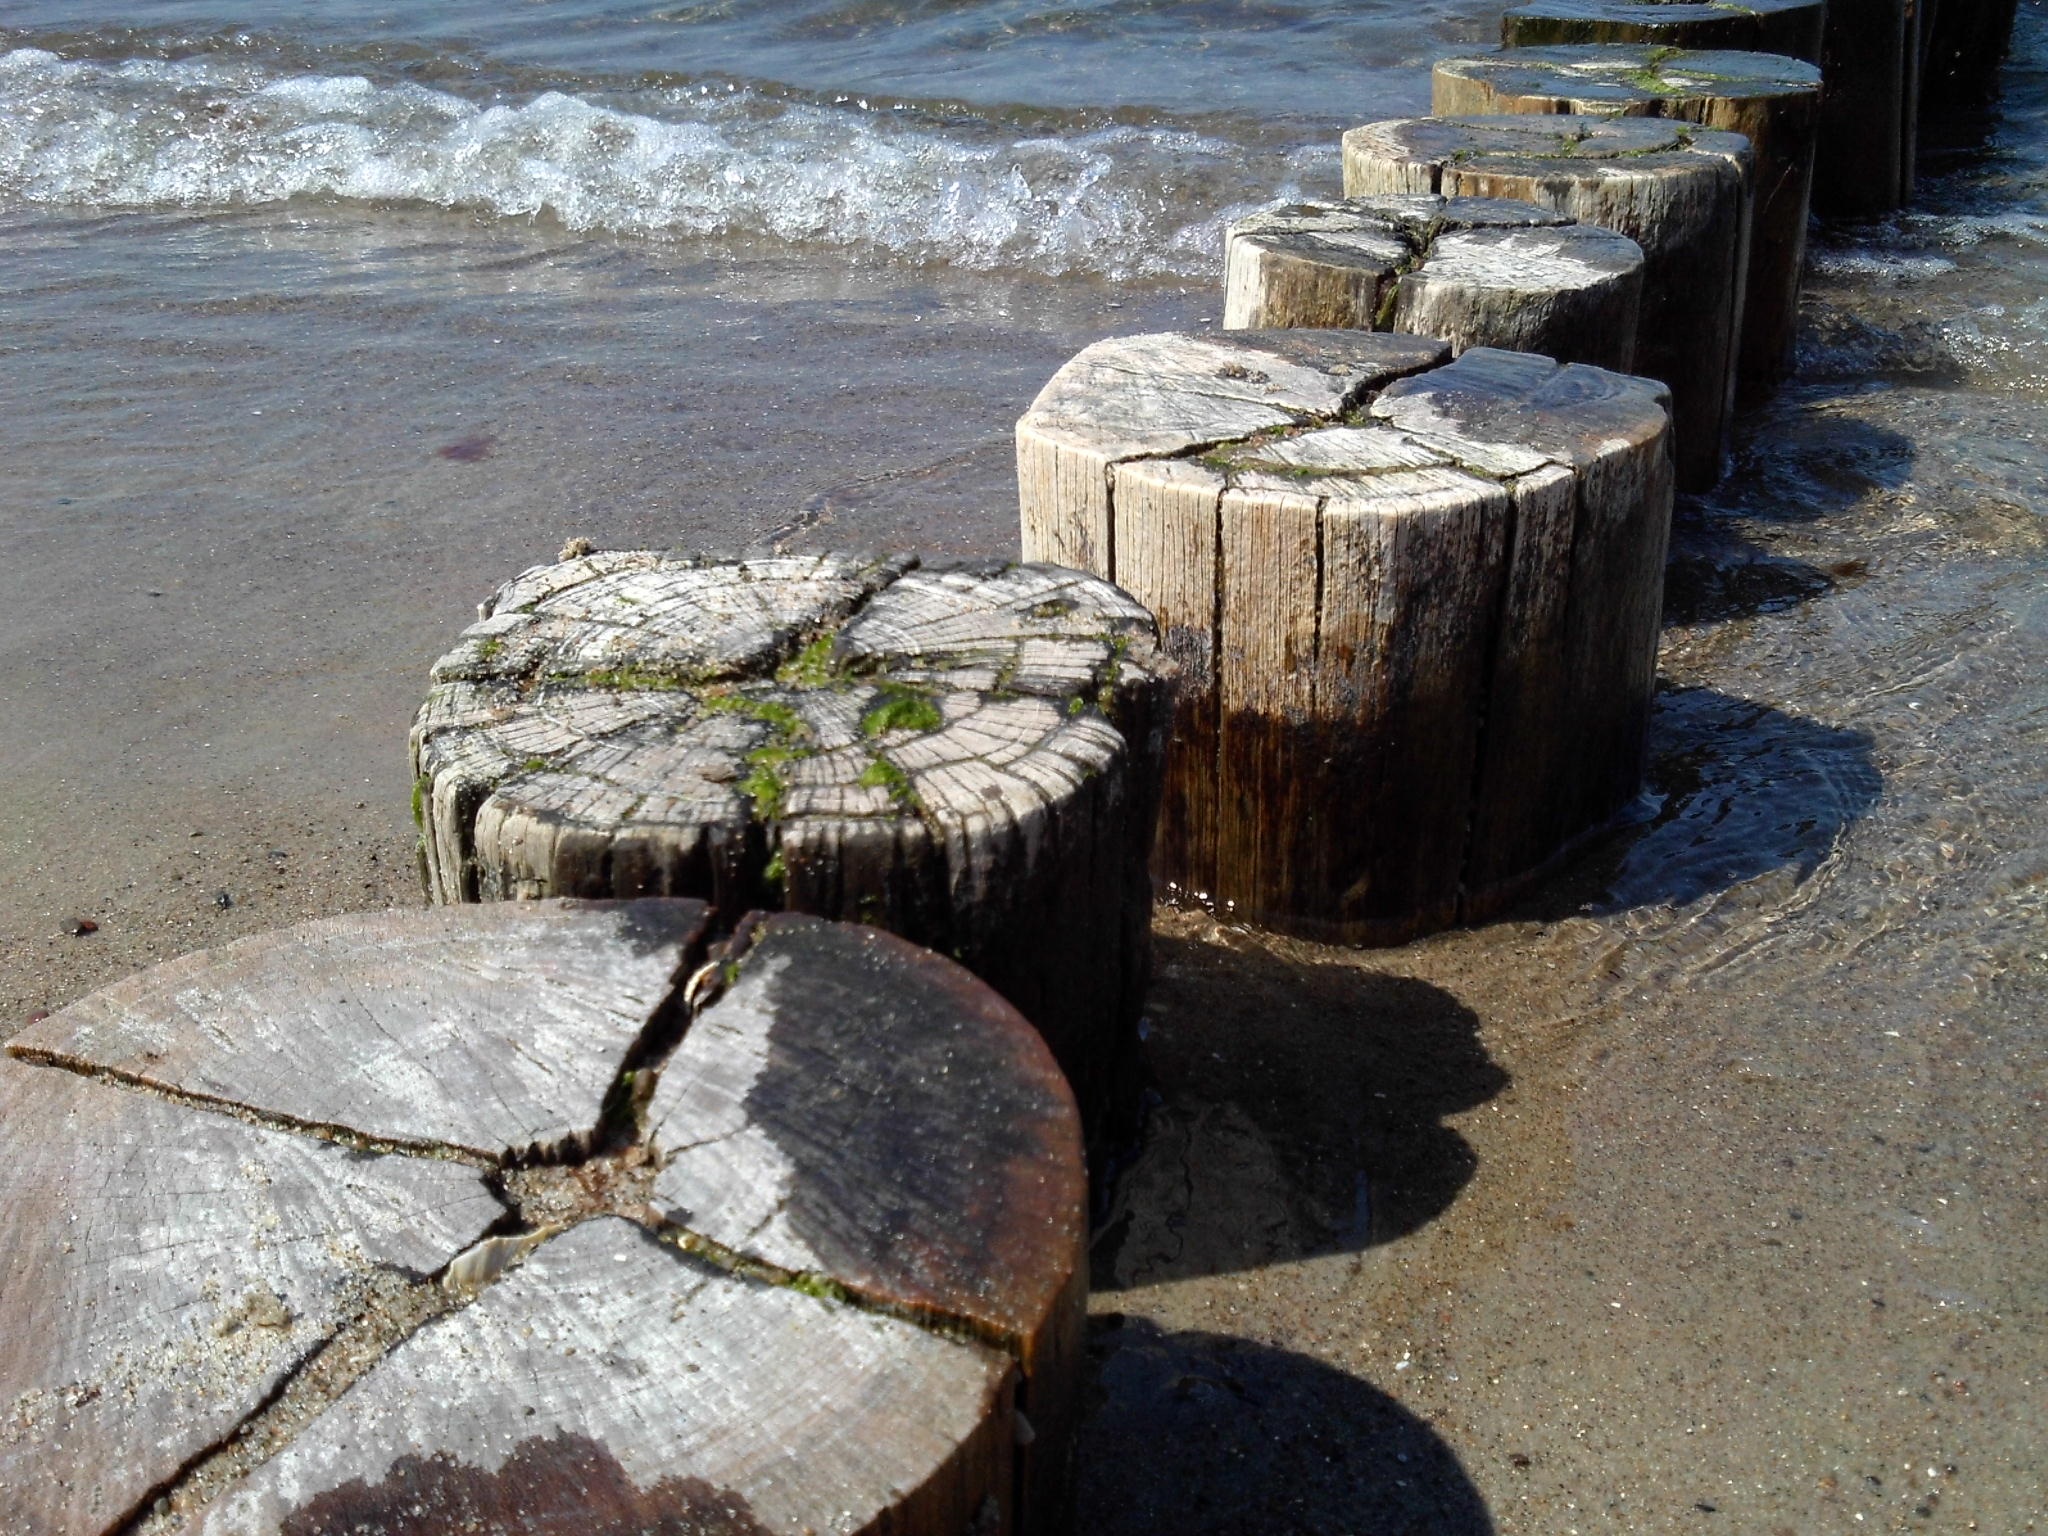
beach, sea, water, rock, wood, wall, walkway, material, boulder, baltic sea, groynes